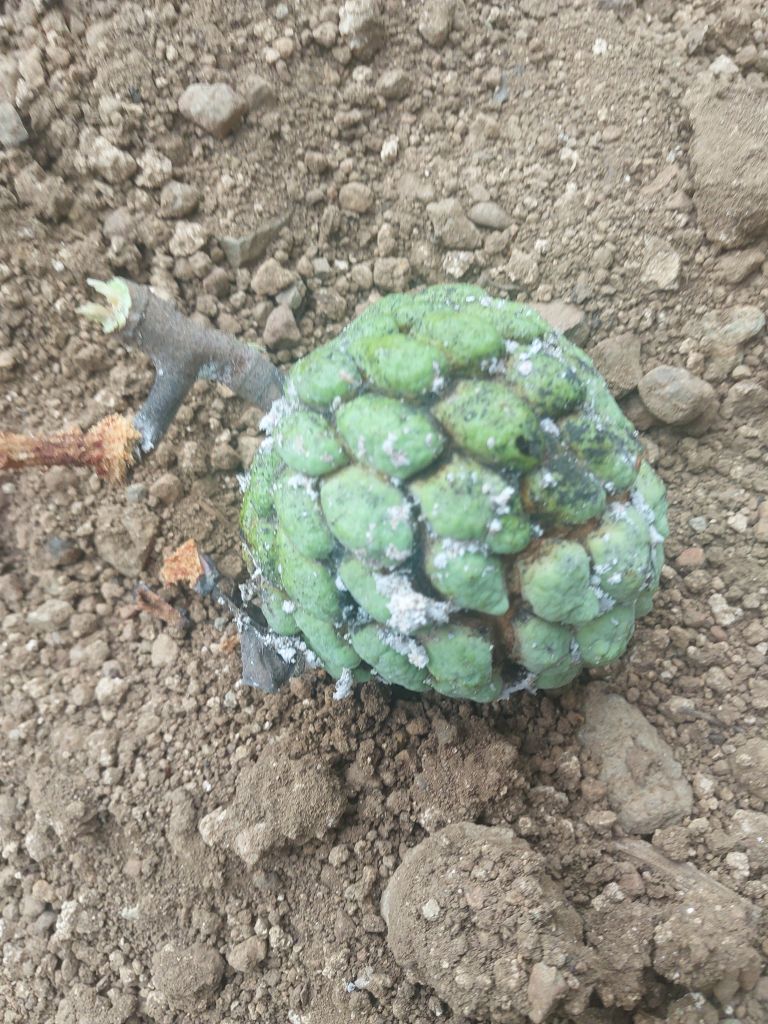
Disease label: Leaf spot on fruit